493

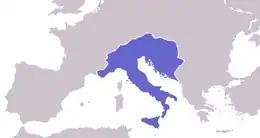
The Ostrogothic Kingdom (493–553)

Year 493 (CDXCIII) was a common year starting on Friday of the Julian calendar. At the time, it was known as the Year of the Consulship of Albinus and Eusebius (or, less frequently, year 1246 "ab urbe condita"). The denomination 493 for this year has been used since the early medieval period, when the Anno Domini calendar era became the prevalent method in Europe for naming years.